Transportation in the San Francisco Bay Area

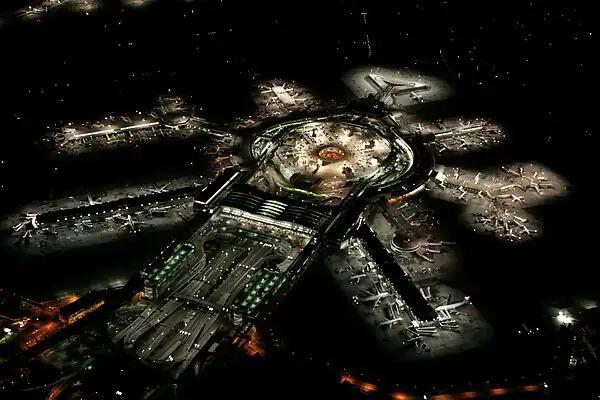
An aerial view of San Francisco International Airport at night.

The Bay Area has four airports served by commercial airlines, three of which are international airports. In addition to these airports, there are many general aviation airports in the region.